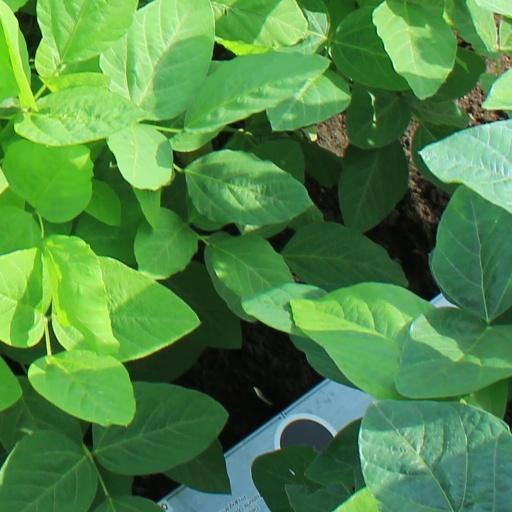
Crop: soybean